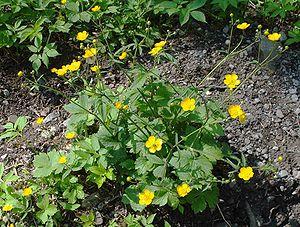
Cette liste de Tracheophyta de Bosnie-Herzégovine, ainsi que d’espèces introduites est un aperçu incomplet d’espèces de mousses, de fougères, de gymnospermes et d’angiospermes citées dans la littérature disponible en langues bosniaque, croate, serbe et serbo-croate. Cet aperçu n’inclue pas des espèces cultivées ni celles occasionnellement introduites.